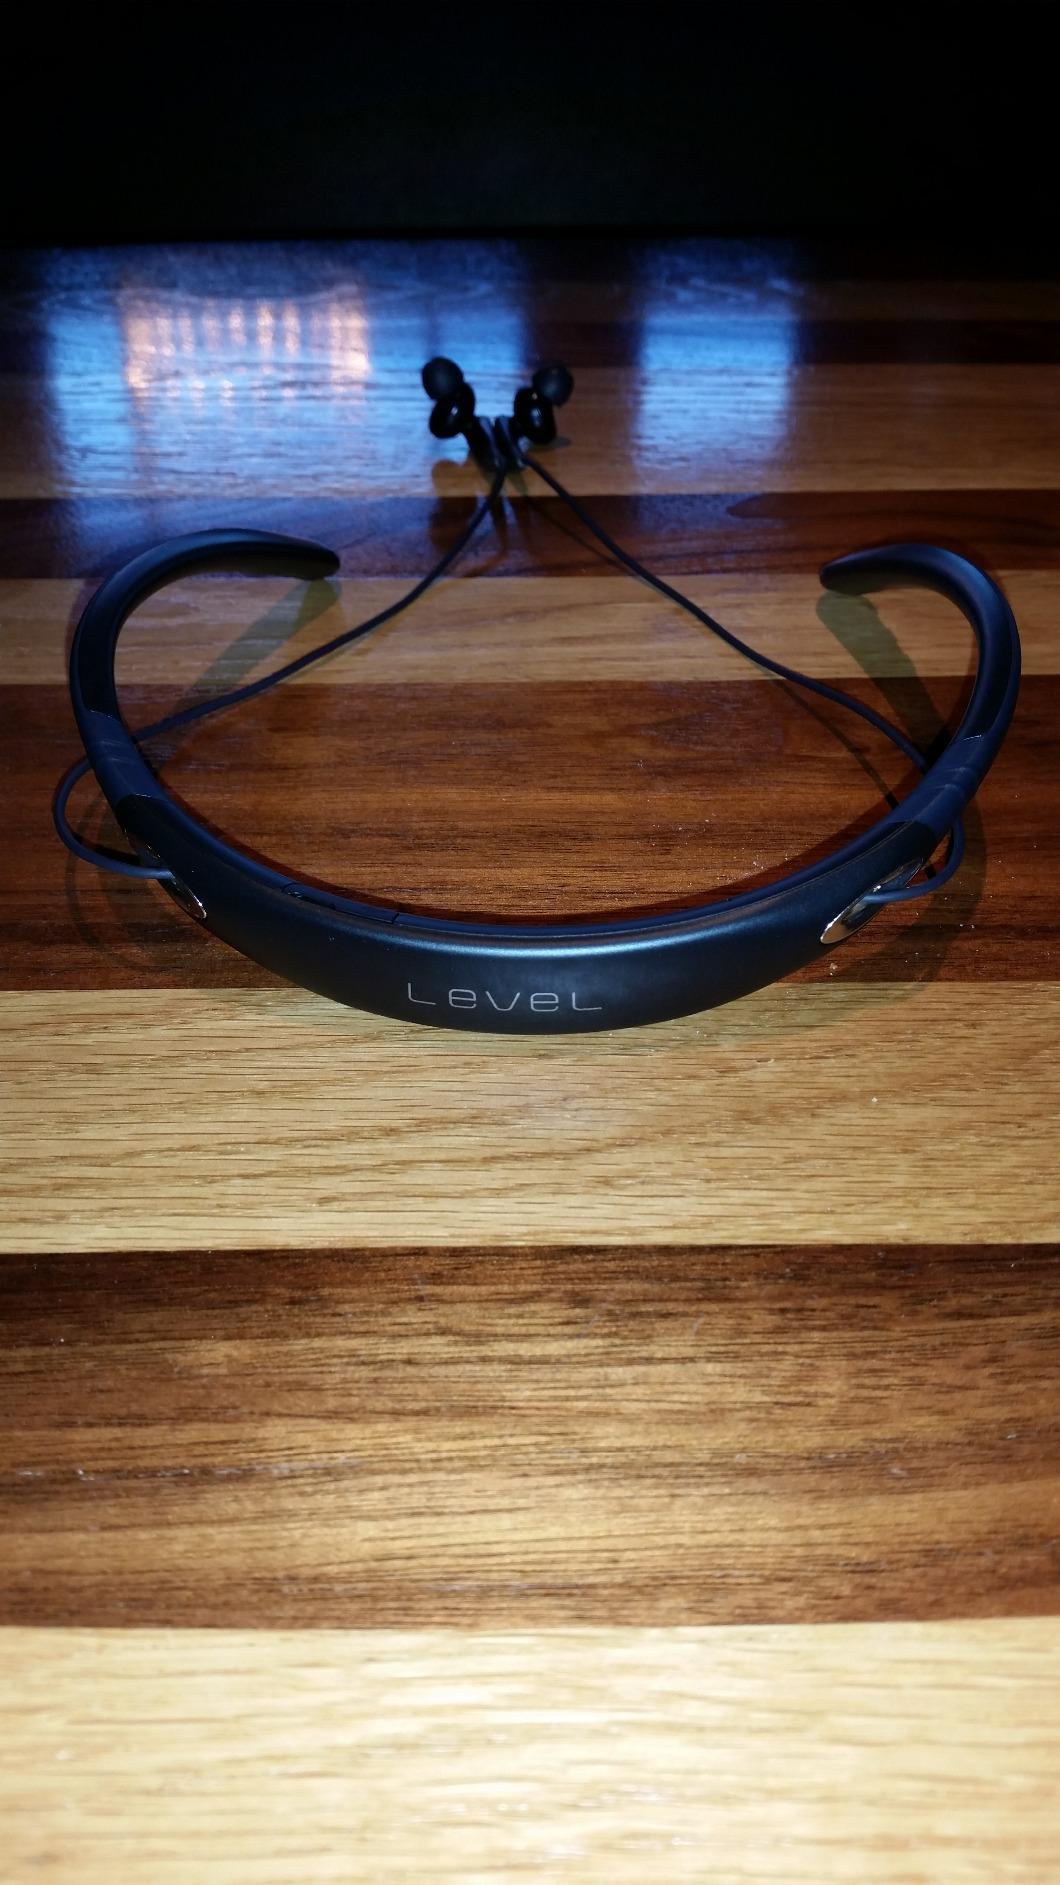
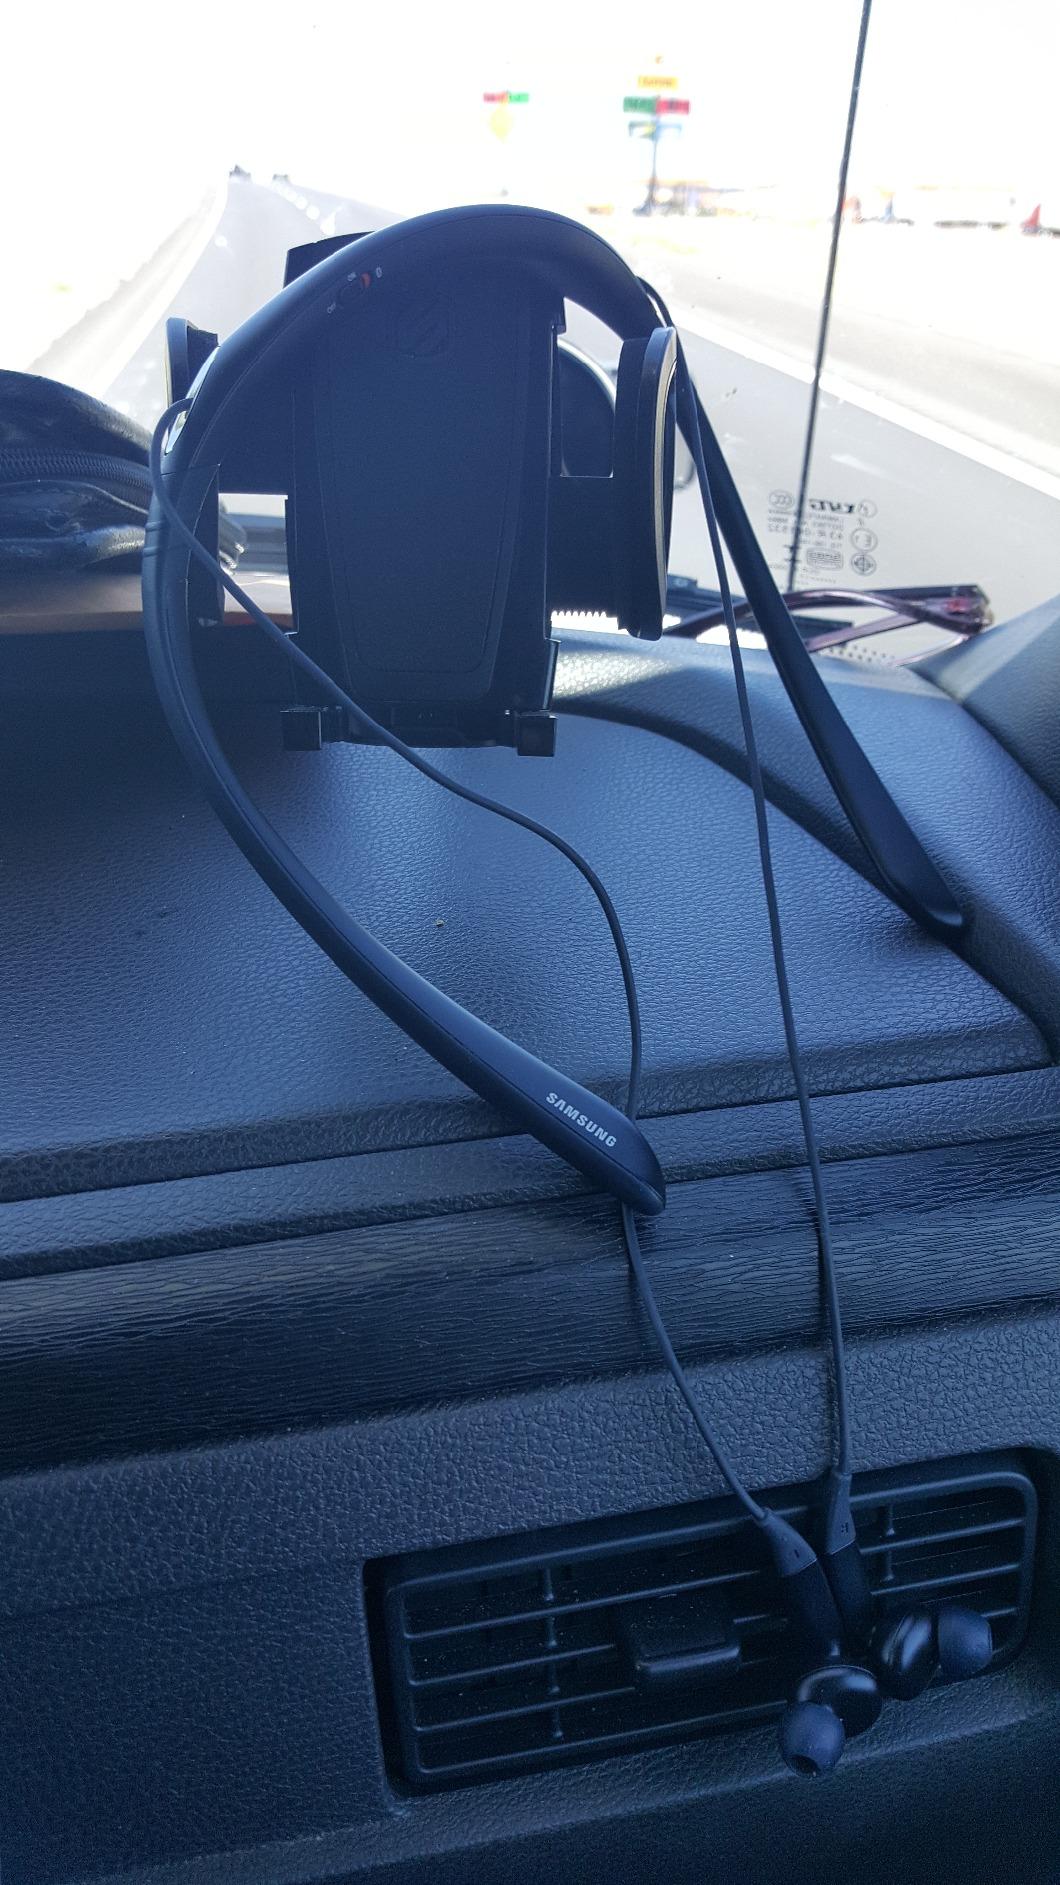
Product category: headphones
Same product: yes